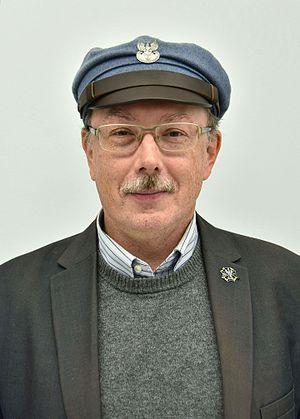
L'élection présidentielle polonaise de 2005 s'est tenue les 9 et 23 octobre. Le candidat conservateur Lech Kaczyński l'emporte au second tour et entre en fonction le 23 décembre 2005.